Early music of the British Isles

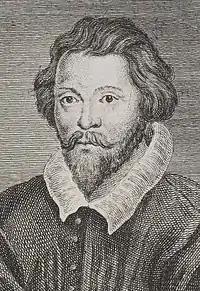
William Byrd, one of the key English composers of the reign of Elizabeth I

Ireland, Scotland, and Wales shared a tradition of bards, who acted as musicians, but also as poets, story tellers, historians, genealogists, and lawyers, relying on an oral tradition that stretched back generations. Often accompanying themselves on the harp, they can also be seen in records of the Scottish courts throughout the medieval period. We also know from the work of Gerald of Wales that at least from the 12th century, group singing was a major part of the social life of ordinary people in Wales. From the 11th century particularly important in English secular music were minstrels, sometimes attached to a wealthy household, noble, or royal court, but probably more often moving from place to place and occasion to occasion in pursuit of payment. Many appear to have composed their own works, and can be seen as the first secular composers, and some crossed international boundaries, transferring songs and styles of music. Because literacy, and musical notation in particular, were preserves of the clergy in this period the survival of secular music is much more limited than for church music. Nevertheless, some were noted, occasionally by clergymen who had an interest in secular music. England in particular produced three distinctive secular musical forms in this period: the rota, the polyphonic votive antiphon, and the carol.